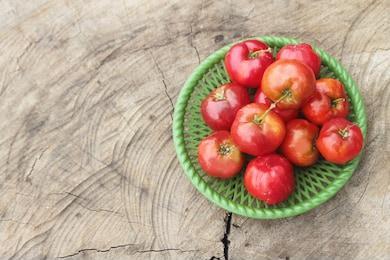
Label: others